The Accidental Time Machine

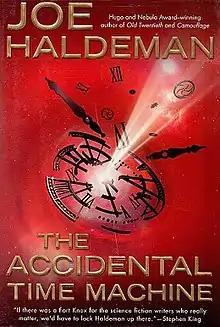
Softcover edition

The Accidental Time Machine is a science-fiction novel written by Joe Haldeman and published by Ace Books in 2007. The story follows protagonist Matthew Fuller, a physics research assistant at the Massachusetts Institute of Technology, as he accidentally creates a machine that can only jump ahead in time, by exponentially longer periods each time. Fuller travels to the year 2252 where he finds society has been decimated by war and become a theocracy based on the Second Coming of Jesus which occurred 71 years earlier, and to the year 4346 where he finds society is ruled by an artificial intelligence. Fuller is joined by Martha from 2252 and La from 4346 traveling further into the future until they meet other time travelers who are able to send them back in time. The novel explores themes of societal and individual susceptibility to forms of autocracy. The novel was a finalist for a Nebula Award and a Locus Award.